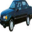
Label: automobile